Hook of Holland

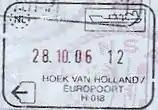
Passport stamp issued at the ferry terminal to passengers to or from the UK

The "kindertransport", with which Jewish children from Germany, Austria, Poland and Czechoslovakia could be brought to England from December 1938 until the outbreak of the World War II, usually went from the children's home stations to the Netherlands by train. The crossing to Harwich then largely took place from Hook of Holland. The transports were supported by the Dutch government and by volunteers. The first transport, which started on December 1, 1938, at the Berlin Anhalter Bahnhof, reached England on December 2, 1938. When the transport was allowed, the British government stipulated that the children could not be older than seventeen and that their parents could not come along. The Nazis stipulated, among other things, that the children at the railway station were not allowed to say goodbye to those left behind. By the time the war broke out in 1939, approximately 10,000 children had been brought to Britain in this way.